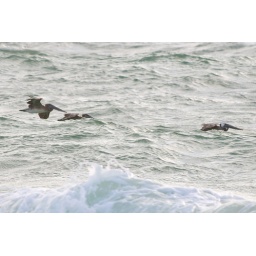
these guys are flying doing ground effect they are not in the ocean!! 15th august 2009